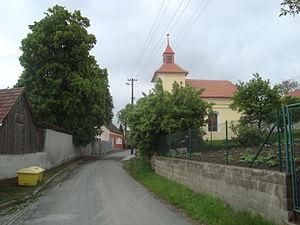
Braníškov est une commune du district de Brno-Campagne, dans la région de Moravie-du-Sud, en République tchèque. Sa population s'élevait à 195 habitants en 2019.